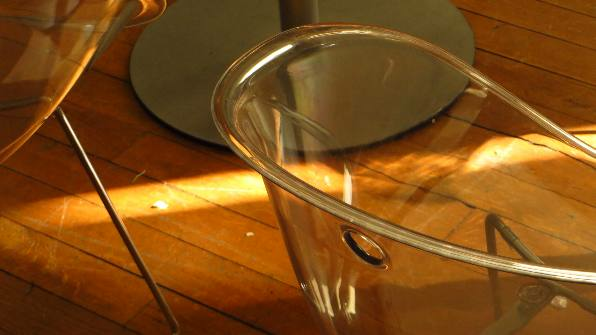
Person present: No